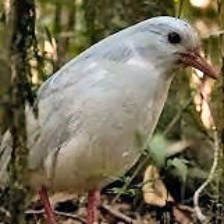
Species: KAGU
Scientific name: RHYNOCHETOS JUBATUS